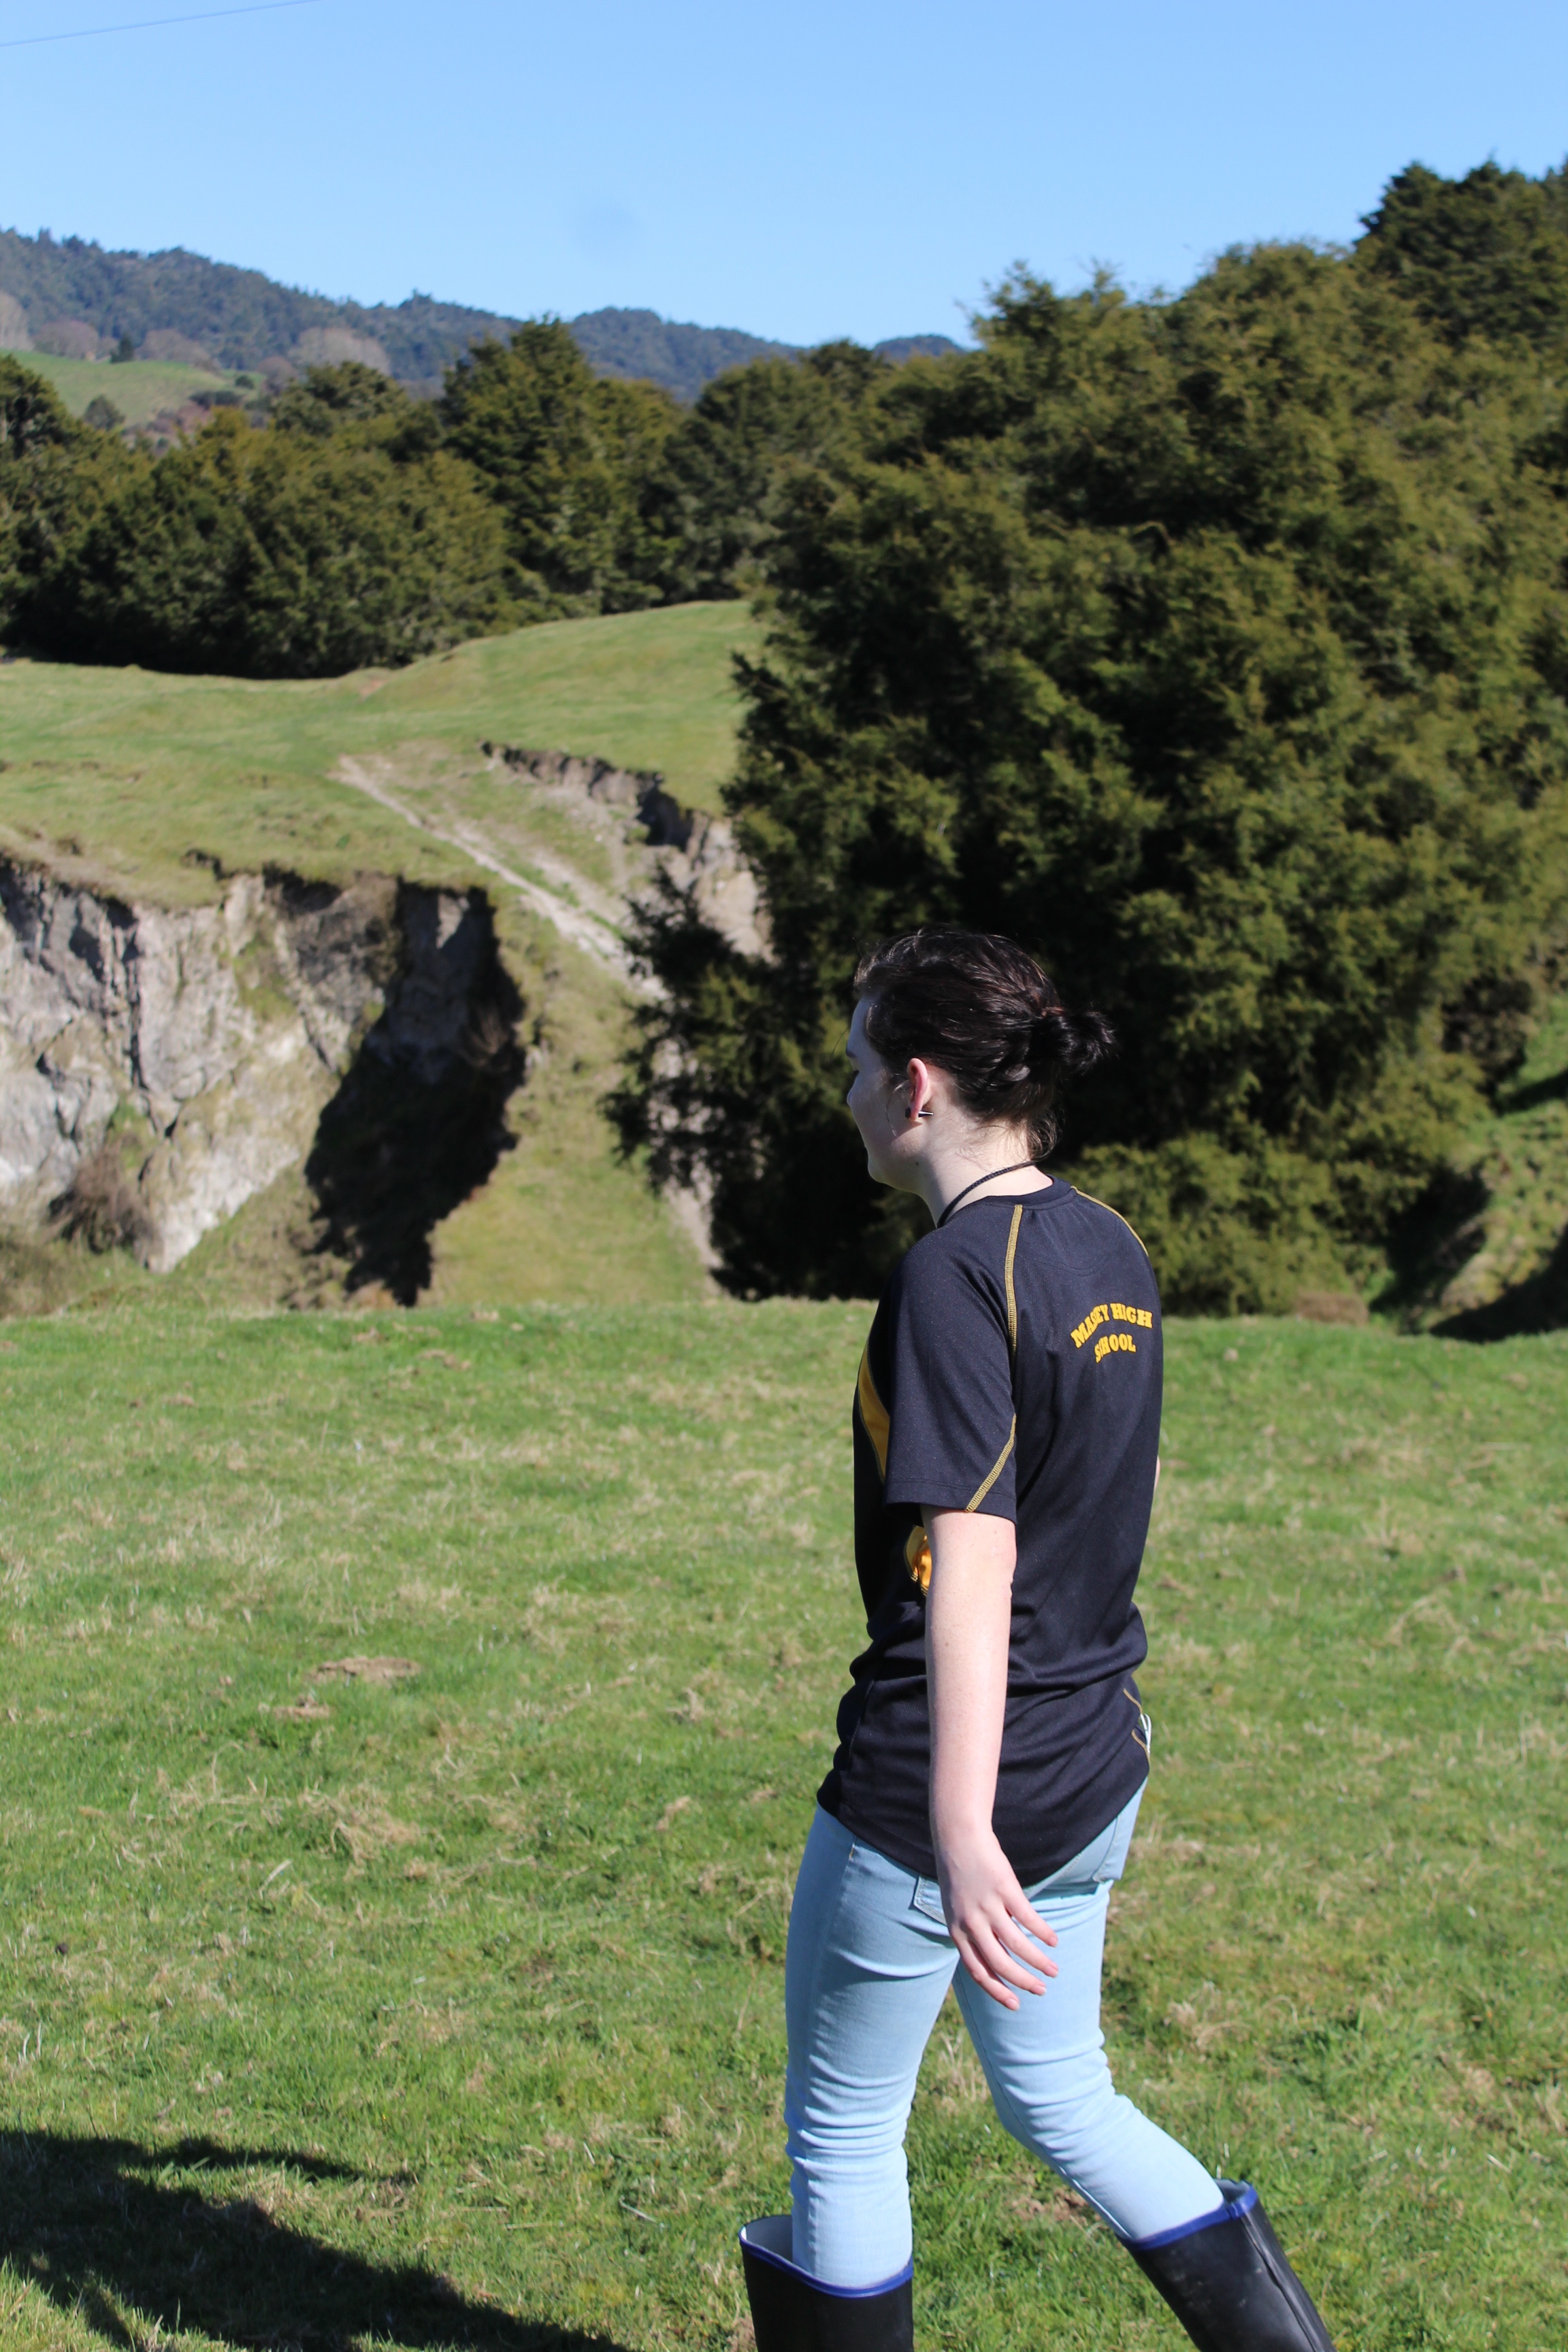
walking, sports